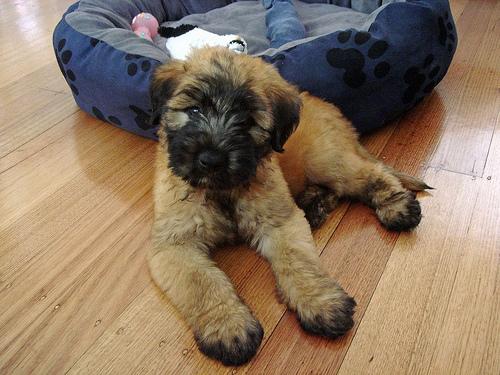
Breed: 235-n000090-soft_coated_wheaten_terrier